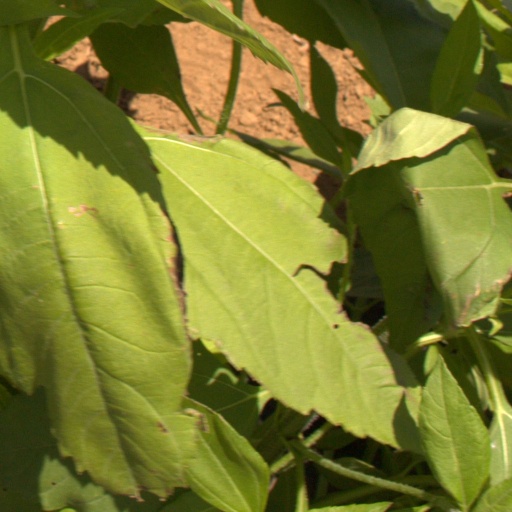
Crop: Jerusalem artichoke